Dame (Luis Miguel song)

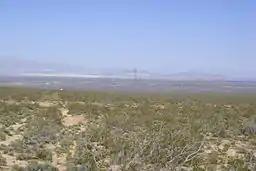
The Mojave Desert, where the music video for "Dame" was filmed.

The music video for "Dame" was direct by German director Marcus Nispel, who also directed the video for "Runaway" by Janet Jackson. Filming took place on 29 and 30 June 1996 in the Mojave Desert near Los Angeles, California and took two hours to complete. The total cost of the video was US$250,000. The video features Miguel and a group of trumpeters who are dressed in a black suit; black-and-white scenes with a woman, and explosions in the background. During the previous scenes 375 kilos of dynamite were used. Miguel did not want a body double during the explosion scenes as he "did not want to leave this experience behind". Achy Obejas of the "Chicago Tribune" opined: "There's Luis Miguel, unshaven, looking haggard, wearing a suit in the middle of the Mojave. He's not all that toned, he's just a guy: An hombre, not a muchacho anymore." It received a nomination for Video of the Year at the 1997 Lo Nuestro Awards, but lost to "La Aurora" by Eros Ramazzotti.